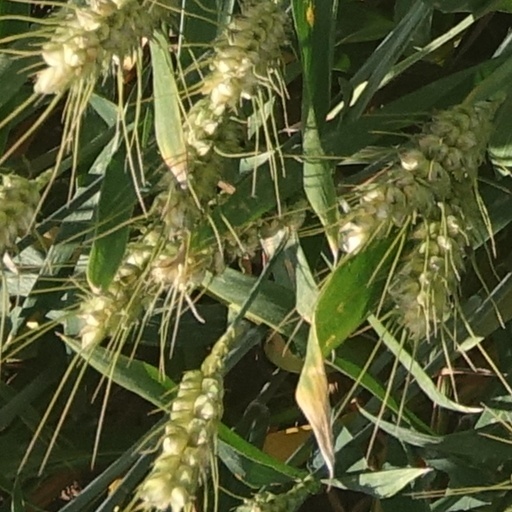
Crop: wheat